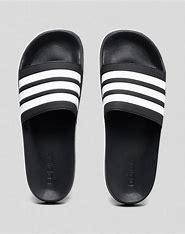
Brand: Adidas
Model: Adilette Shower